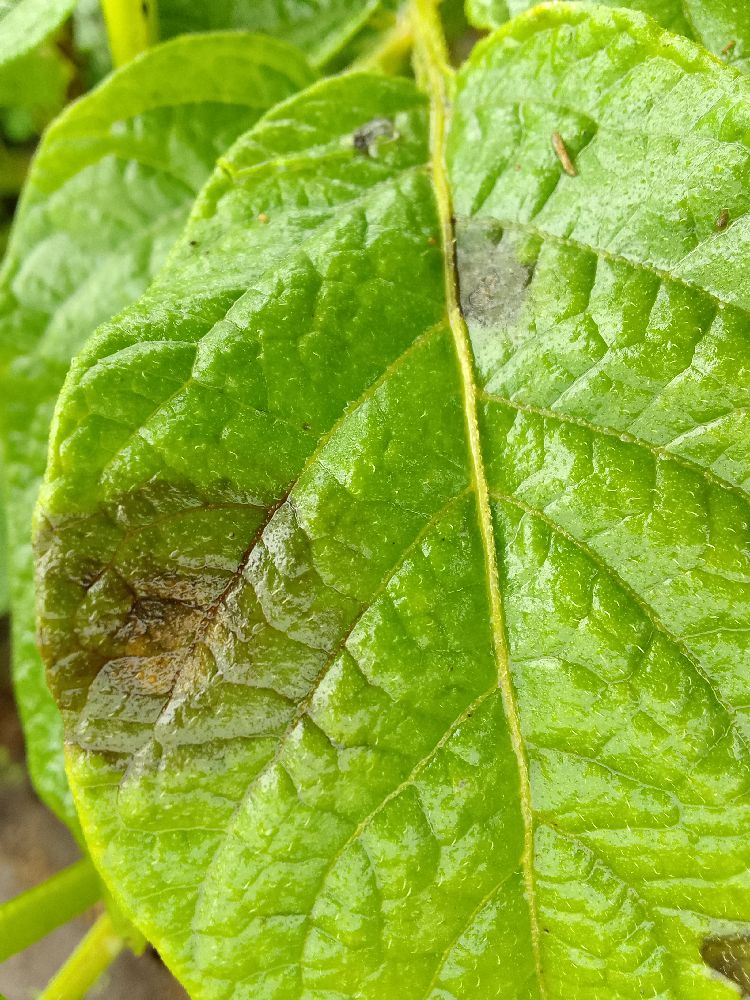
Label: Late blight